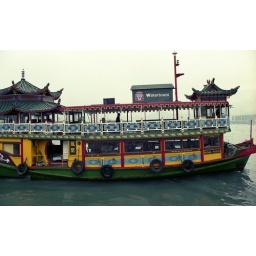
One of the many colorful tour boats in HK Harbor